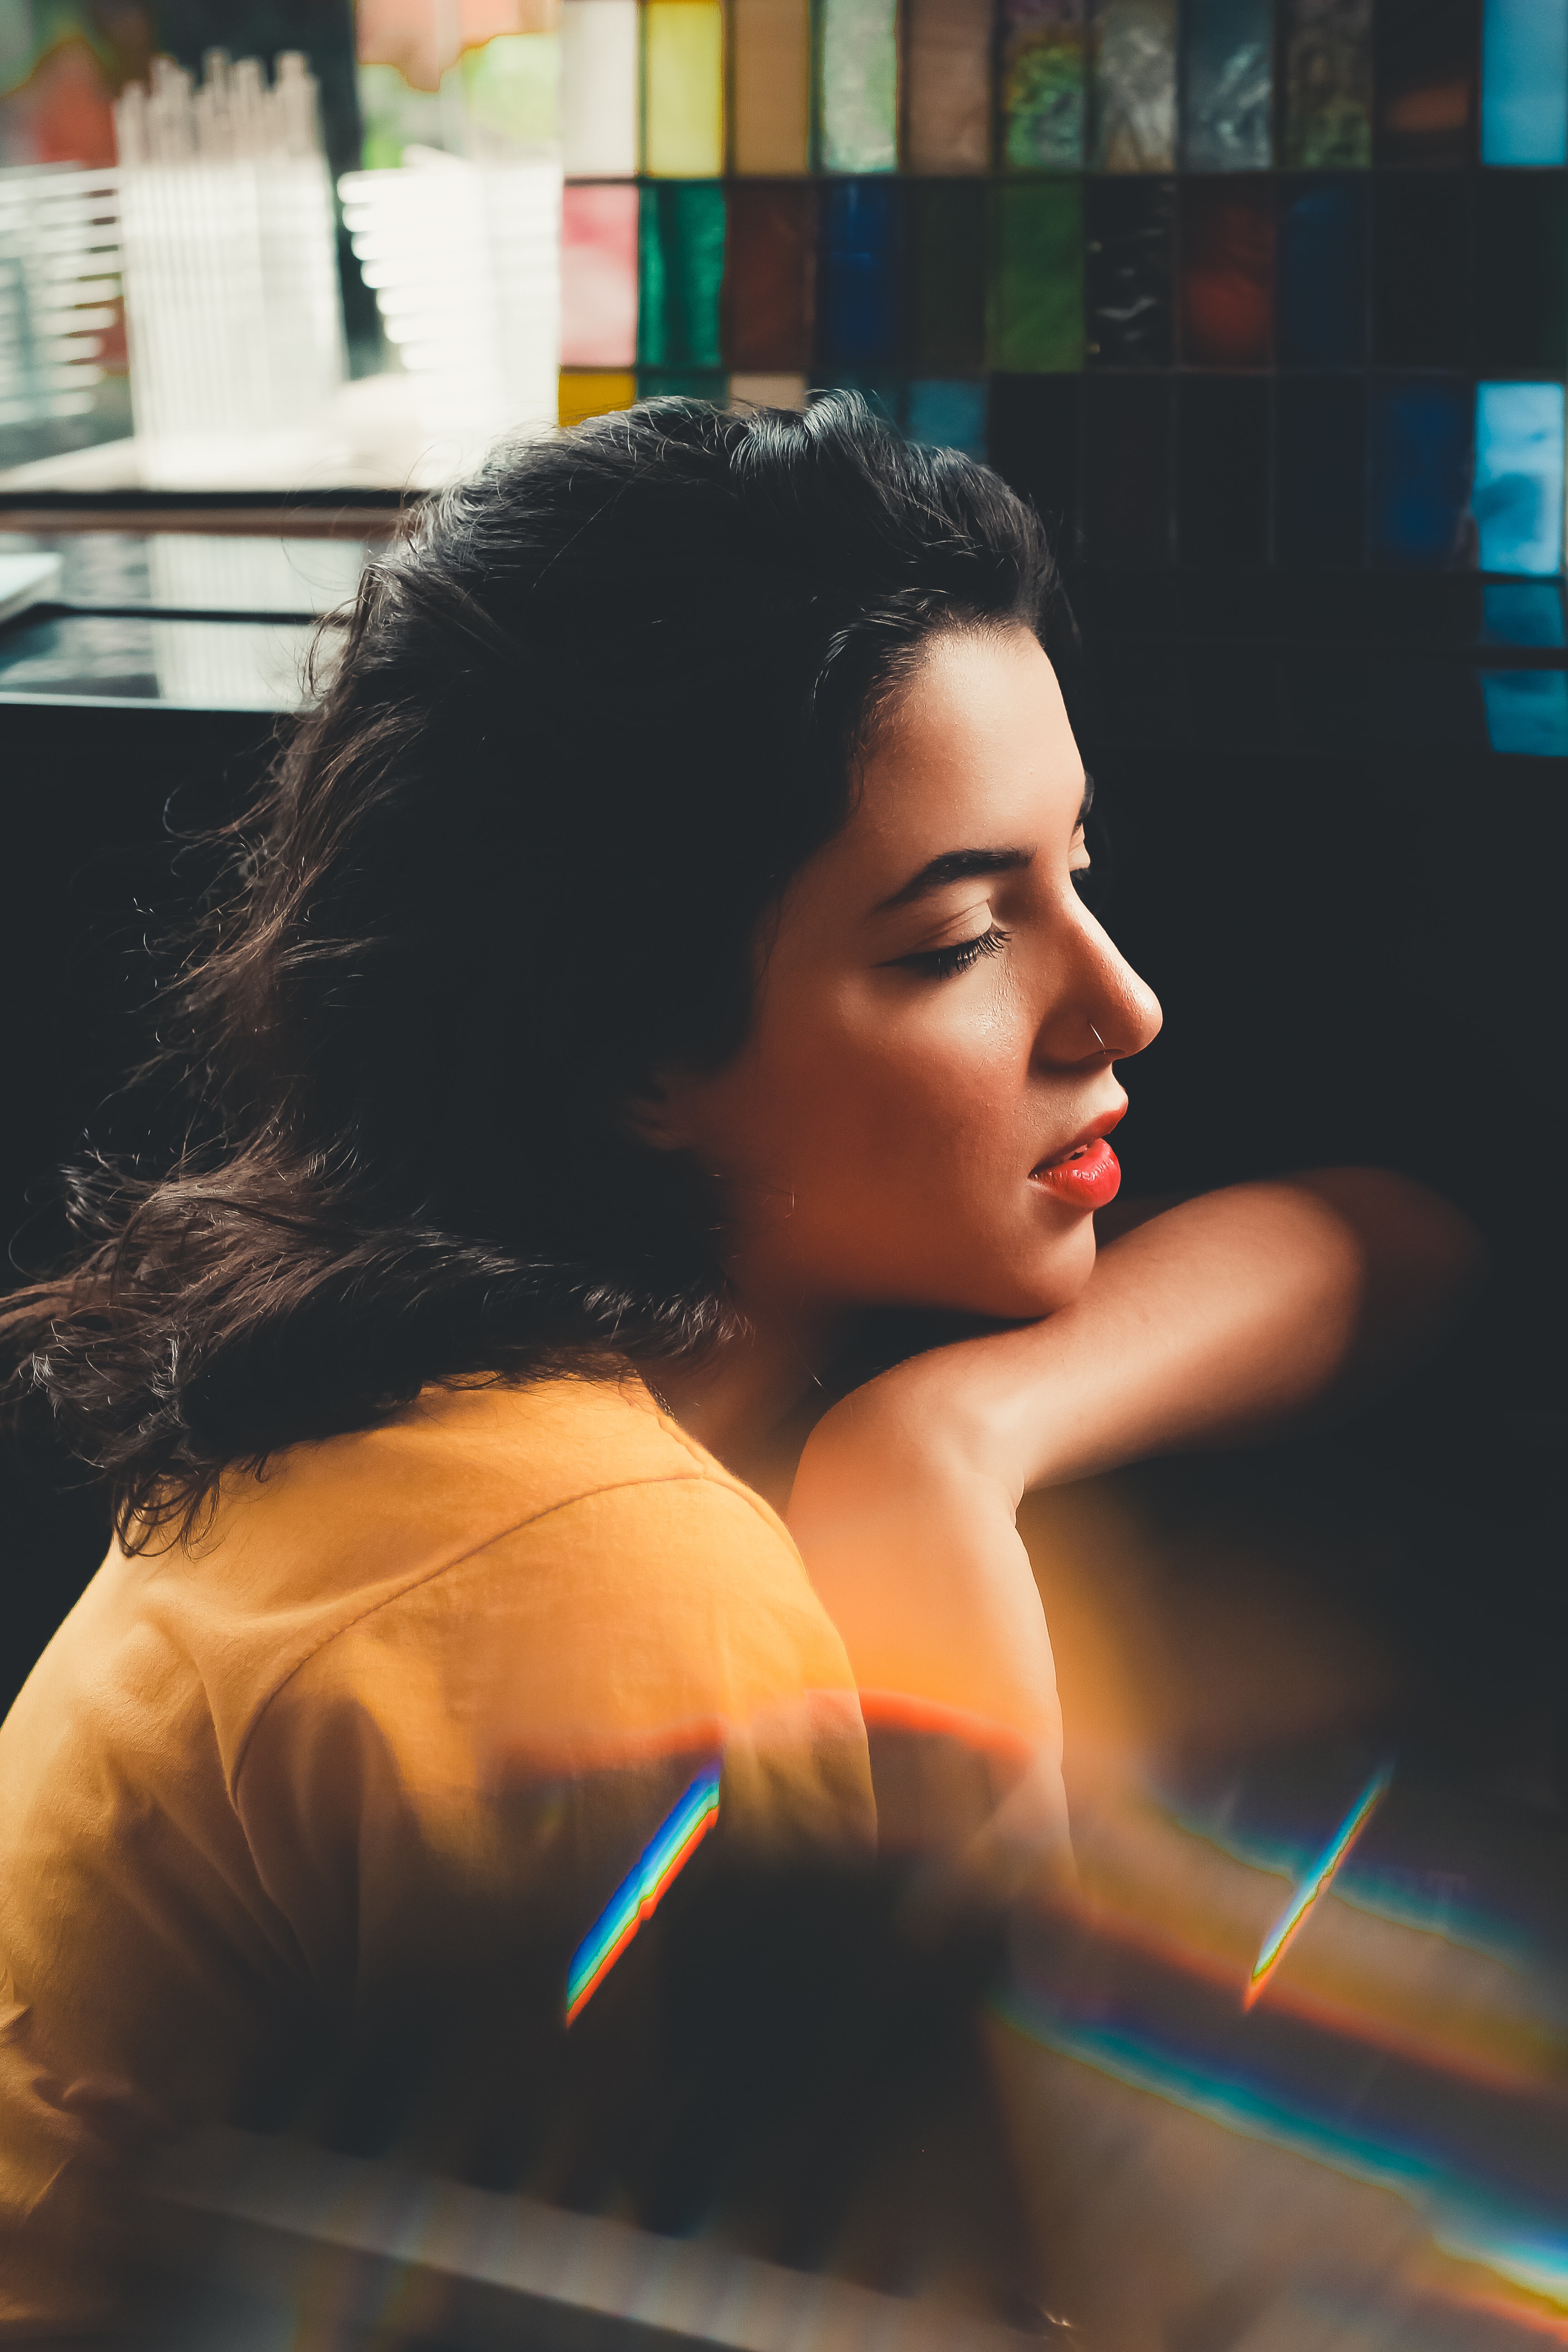
hair, face, lady, beauty, lip, black hair, eye, shoulder, photography, smile, fun, brown hair, model, long hair, photo shoot